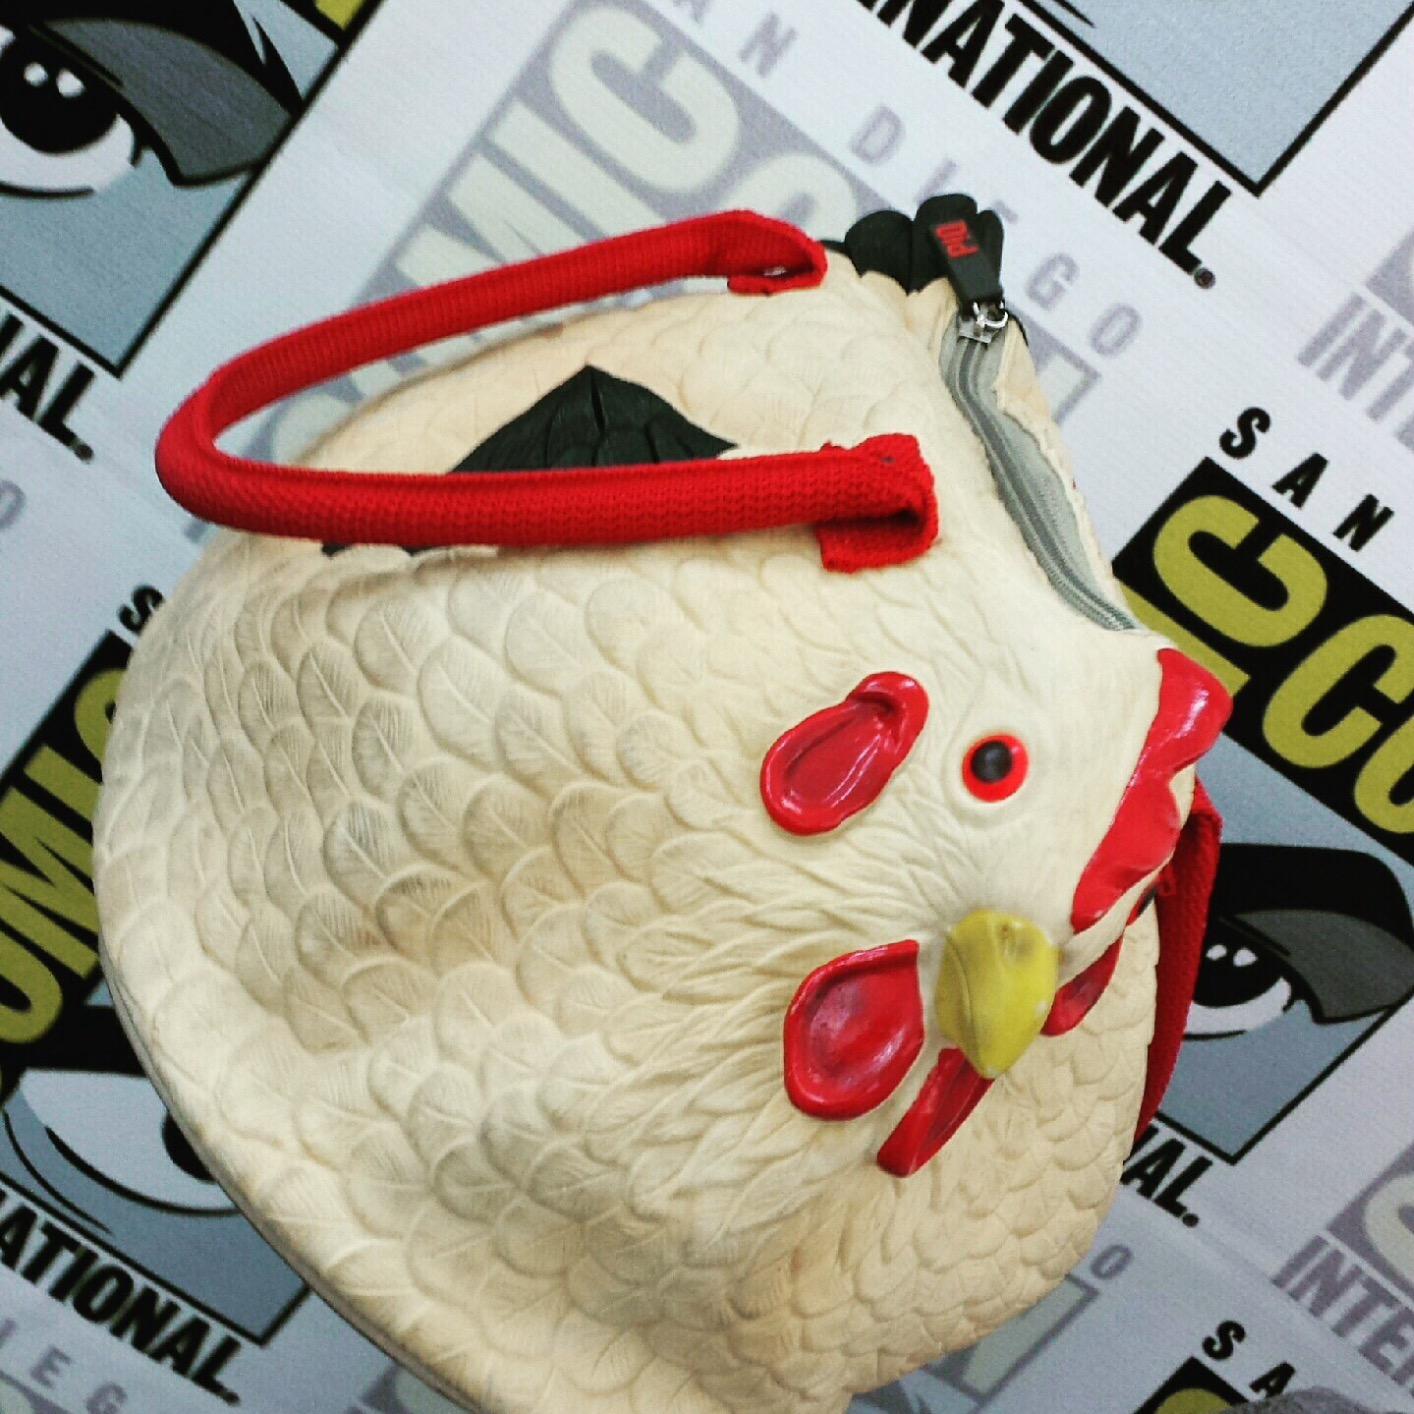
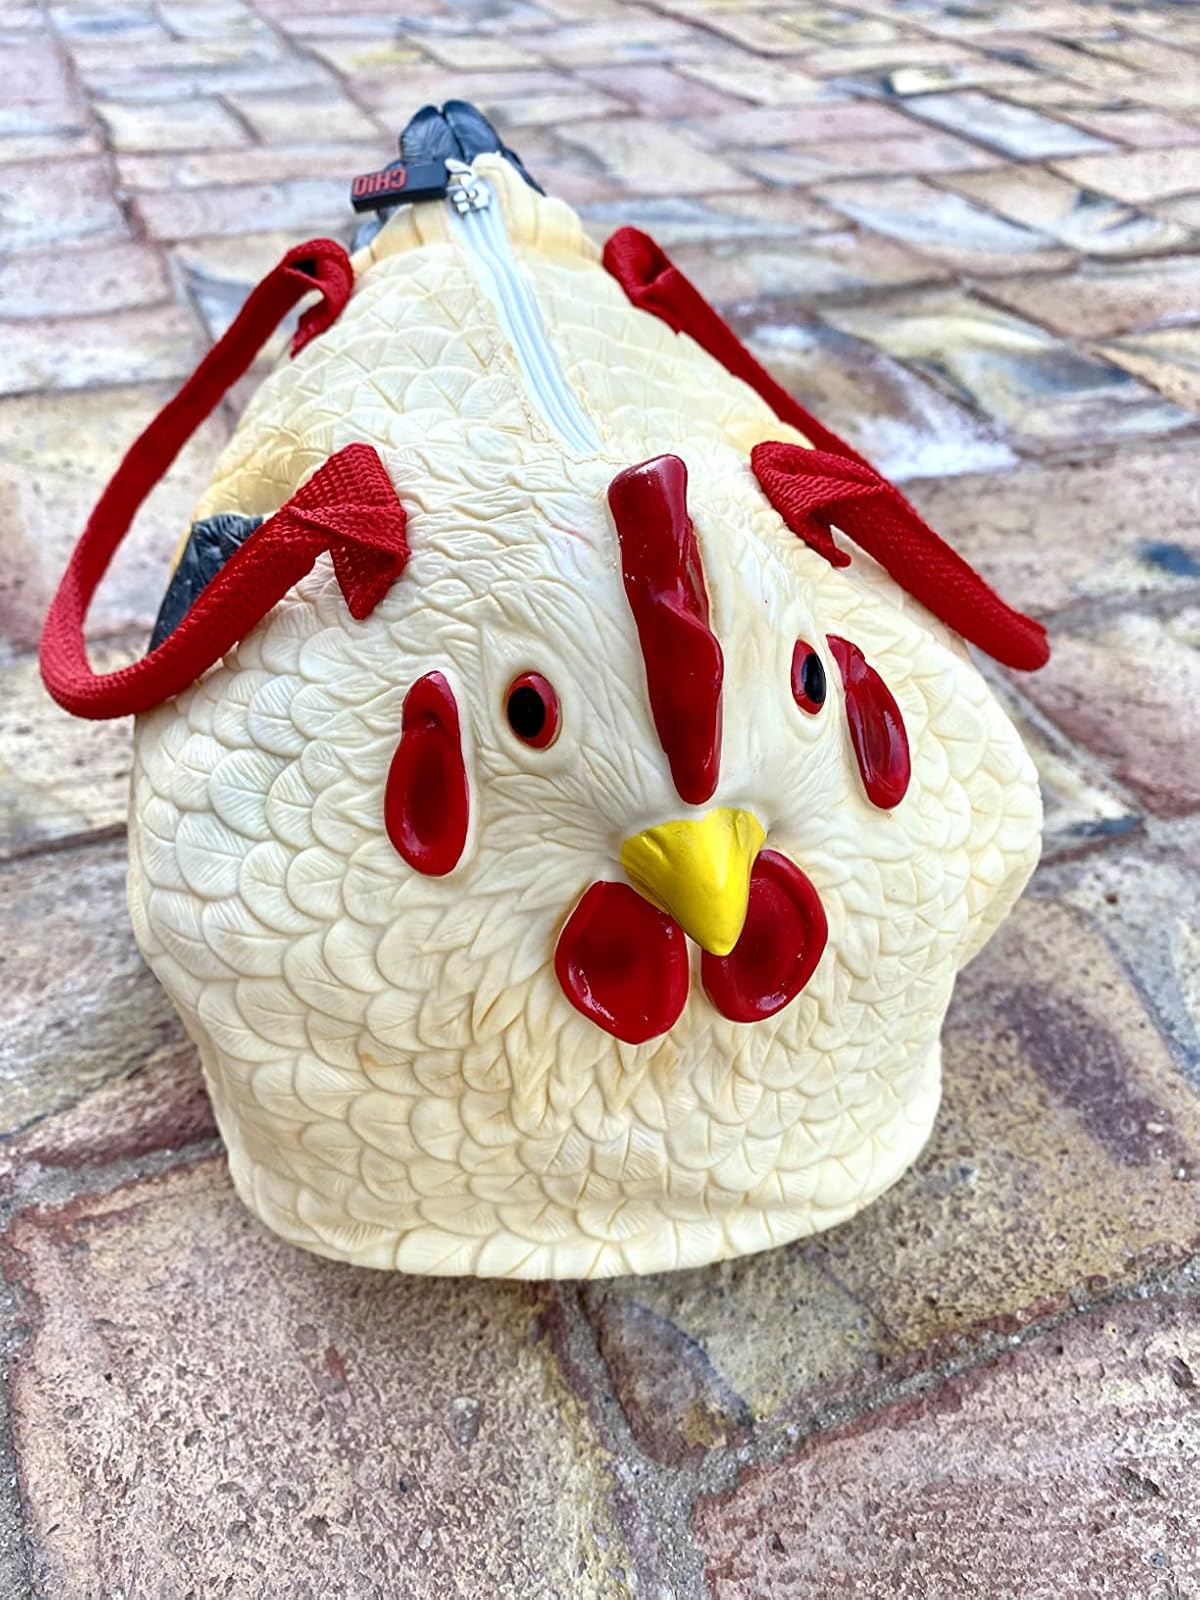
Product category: accessories_handbag
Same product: yes